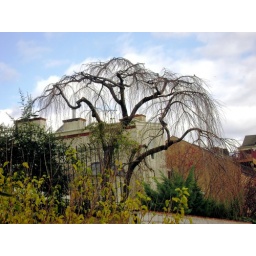
behind Headhouse Square, Philadelphia.note the bird in the upper right of the tree